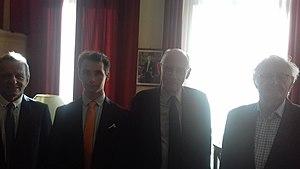
Jacques Legendre, à la fondation Charles de Gaulle, pour la remise du Prix de l'Appel 18 juin.
Jacques Legendre, né le 2 décembre 1941 à Paris, est un homme politique français.
L’Union des jeunes pour le progrès - Mouvement des jeunes gaullistes est une organisation politique créée le 13 juin 1965. Fondée à la demande de Charles de Gaulle, elle est le mouvement officiel des jeunes gaullistes. Au départ aux côtés de l'UNR-UDT, puis de l'Union démocratique pour la Vᵉ République et du Rassemblement pour la République, l'UJP devient mouvement associé de l'Union pour un mouvement populaire en 2011, puis est affiliée aux Républicains. À son apogée au début des années 1970, elle compta près de 50 000 adhérents, nombre considérable pour un mouvement politique de jeunesse.